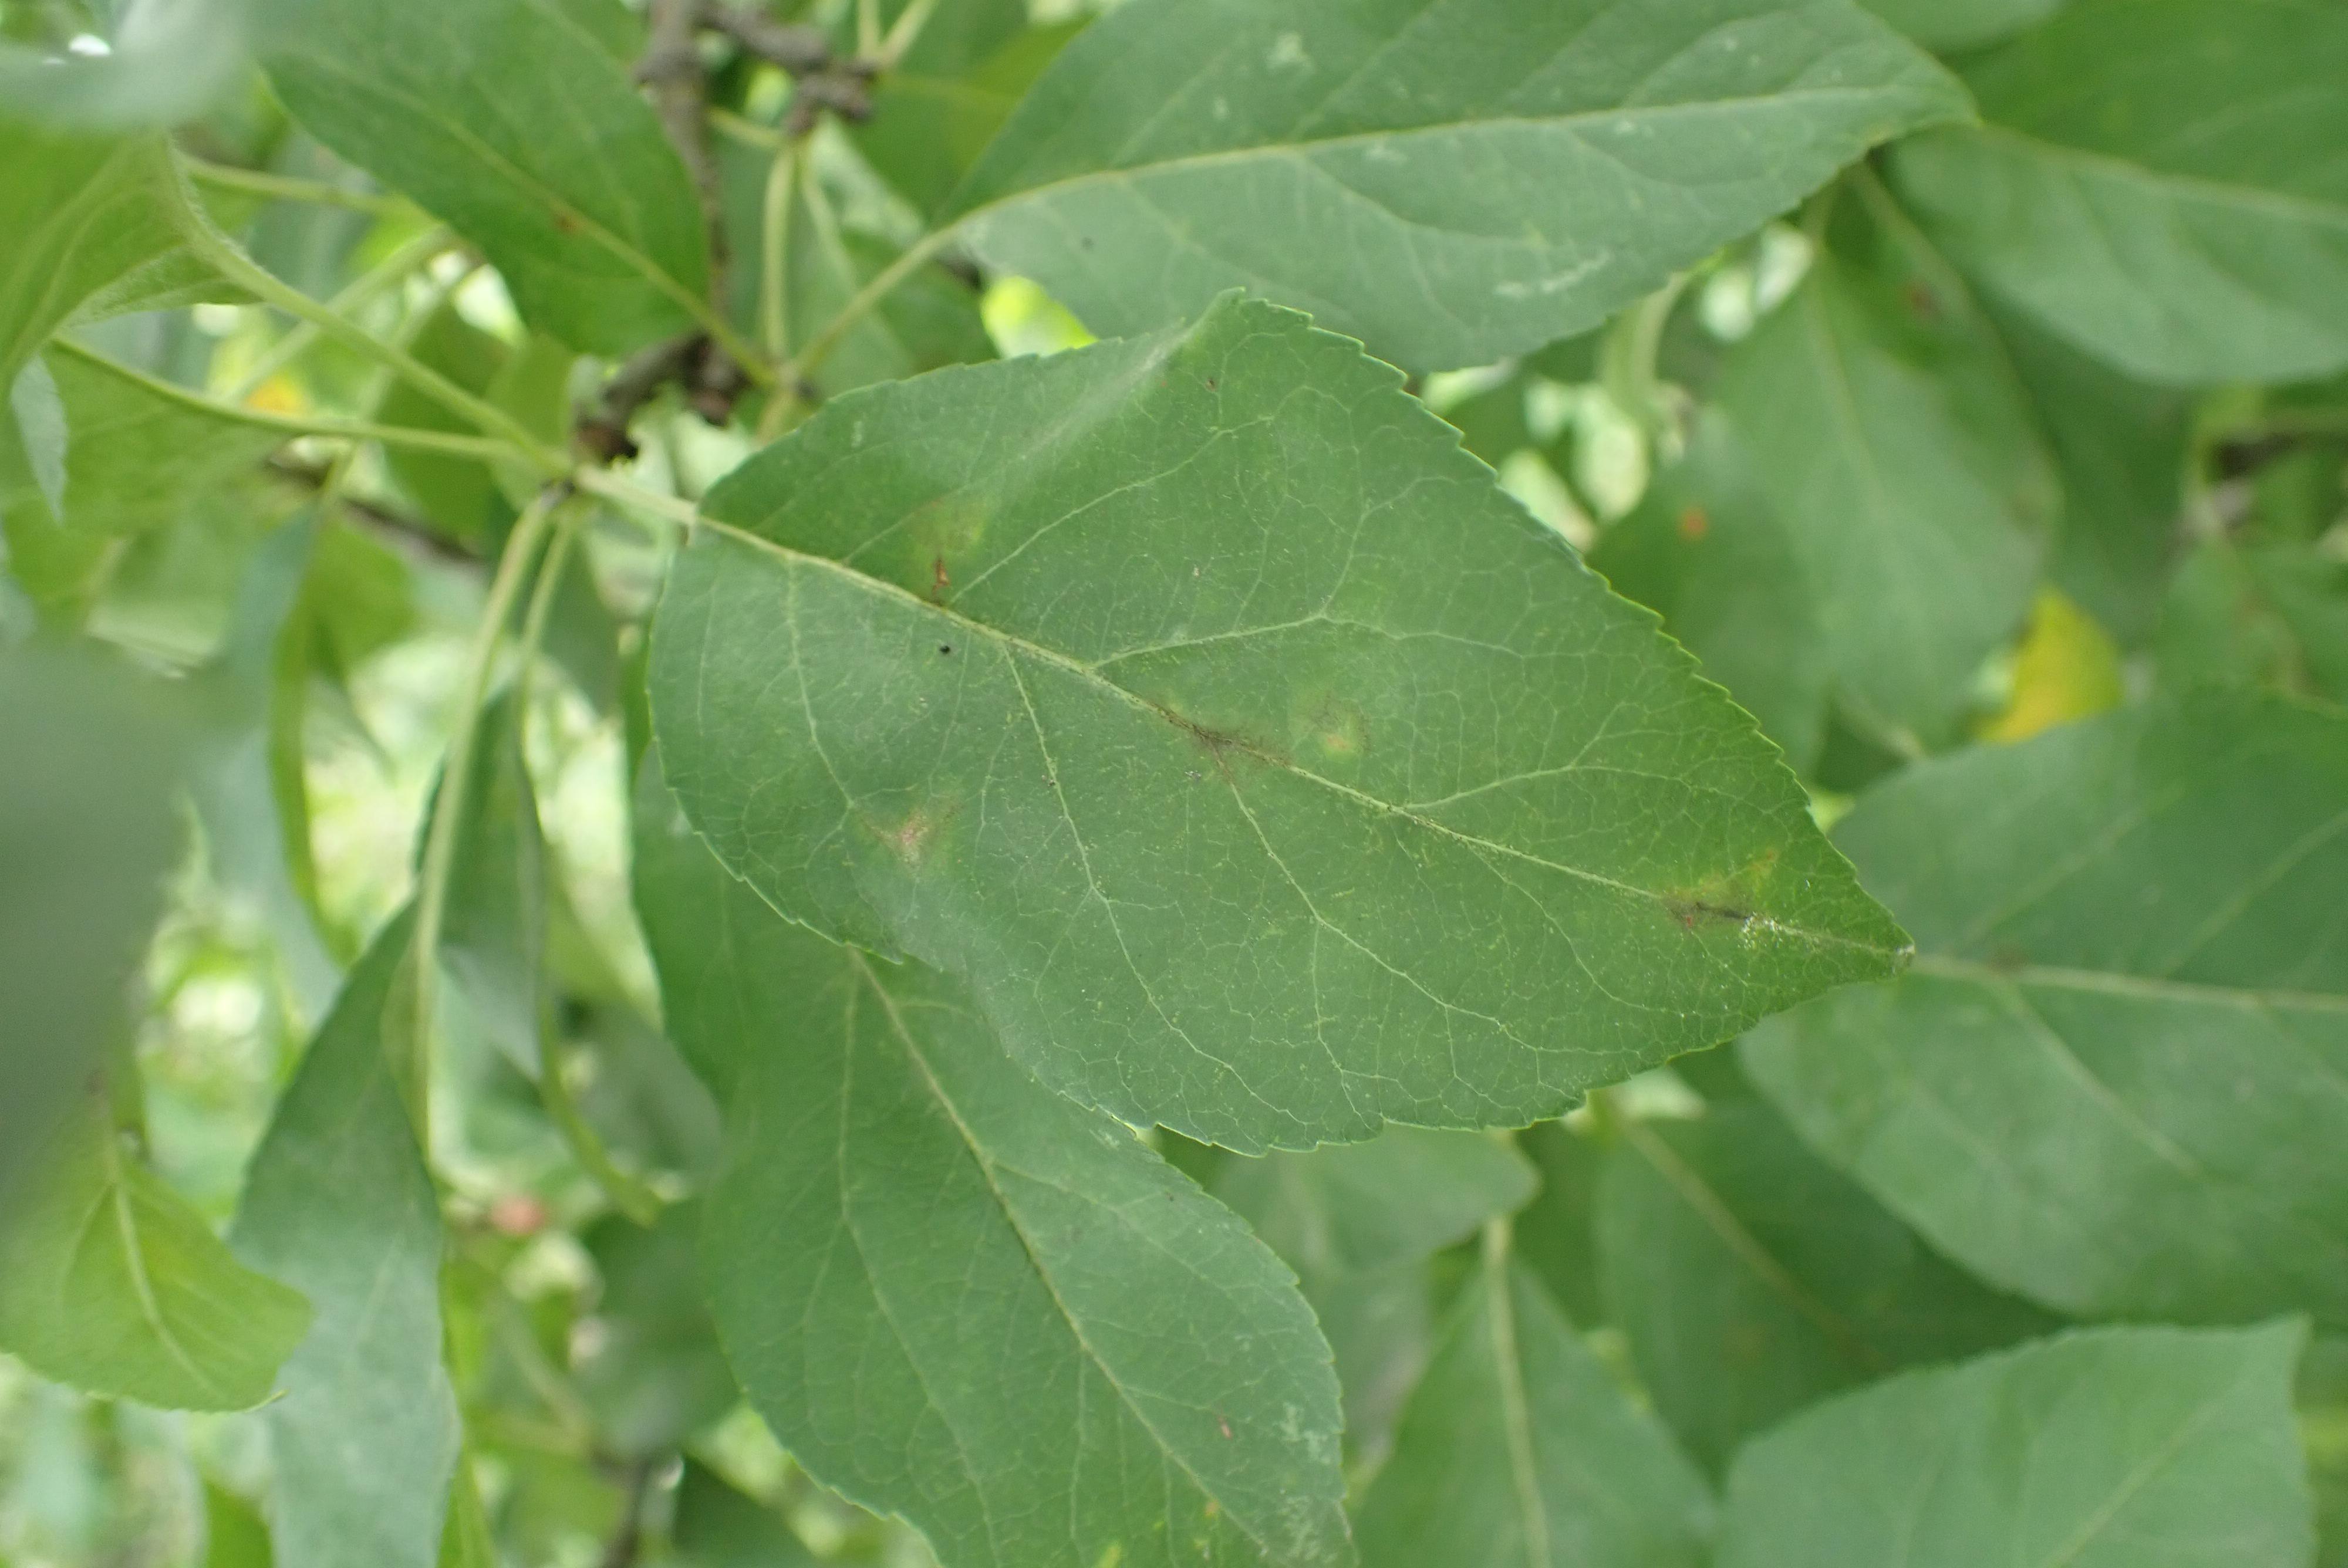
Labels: scab